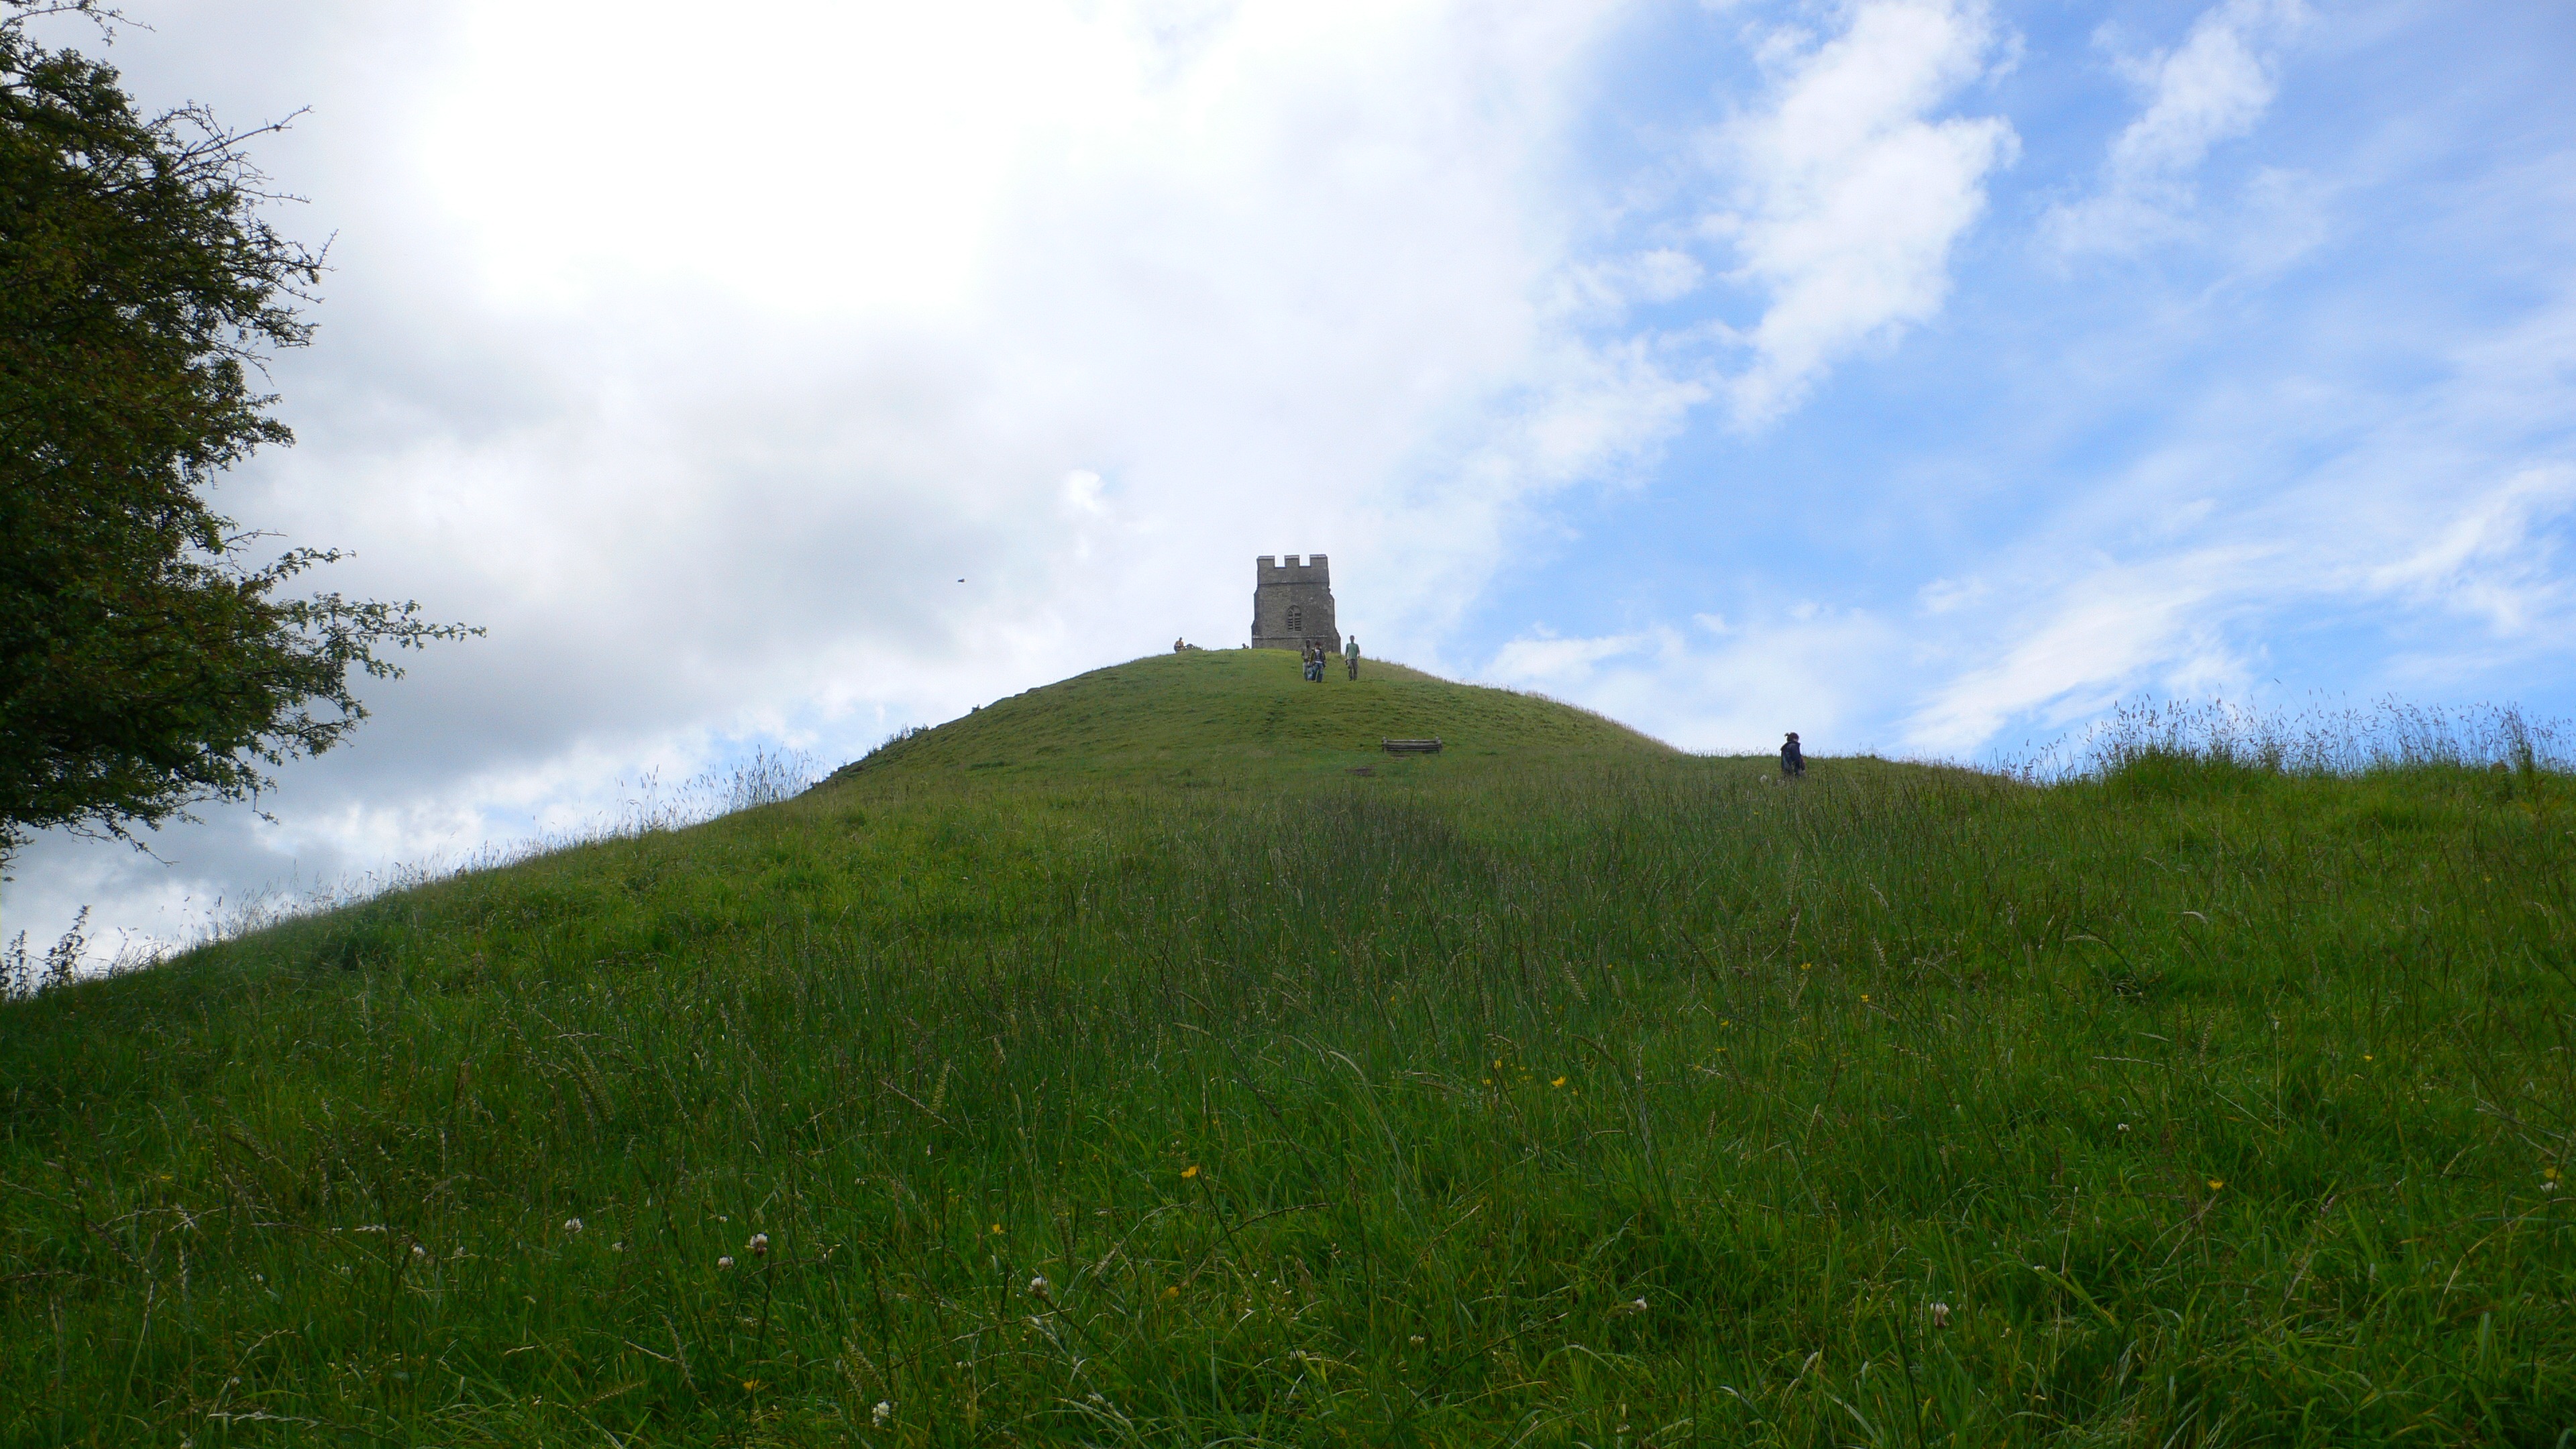
landscape, tree, nature, grass, horizon, mountain, cloud, architecture, structure, sky, field, farm, lawn, meadow, prairie, sunlight, hill, wind, old, mountain range, monument, green, pasture, castle, ancient, landmark, historic, terrain, ridge, plain, england, grassland, ruins, culture, history, historical, habitat, ecosystem, mound, somerset, rural area, glastonbury tor, natural environment, geographical feature, mountainous landforms, glastonbury abbey, glastonbury tower